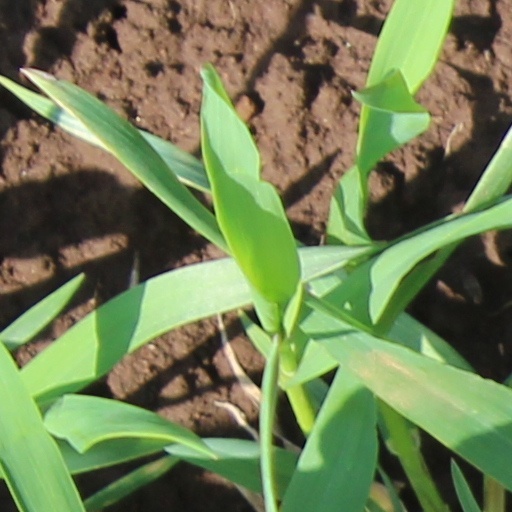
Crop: wheat